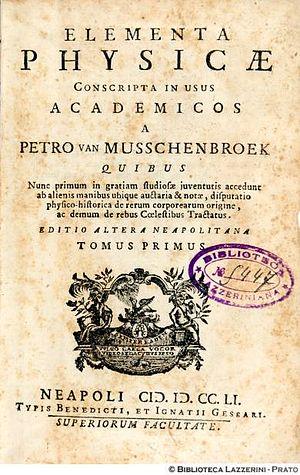
Pieter van Musschenbroek, est un physicien néerlandais. Il contribua puissamment par ses leçons, ses découvertes et ses ouvrages à introduire en Hollande la philosophie expérimentale et le newtonianisme ; il a laissé d'importantes observations sur l'électricité, le magnétisme, le frottement et la cohésion des solides, la capillarité ; il prit part à l'expérience de la bouteille de Leyde et imagina en 1731, un pyromètre, permettant de mesurer la dilatation des barres métalliques soumises à une montée en température.